Project Riese

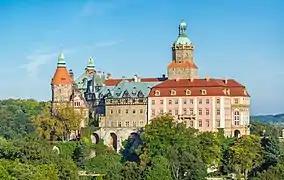
Książ Castle

A network of roads, bridges, and narrow gauge railways was created to connect excavation sites with the nearby railway stations. Prisoners were reloading building materials, cutting trees, digging reservoirs and drainage ditches. Small dams were built across streams to create water supplies and sewage systems. Later the rocks of the mountains were drilled and blasted with explosives and the resulting caverns were reinforced by concrete and steel. For this purpose mining specialists were employed, mostly Germans, Italians, Ukrainians and Czechs, but the most dangerous and exhausting work was done by prisoners.